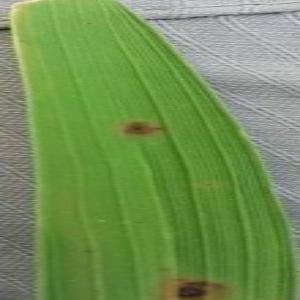
Disease: Brownspot